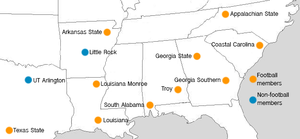
La Sun Belt Conference est un groupement de douze universités gérant les compétitions sportives dans neuf sports masculins et dix sports féminins dans le sud des États-Unis. Elle est affiliée à la Division 1 de la National Collegiate Athletic Association depuis 1976.